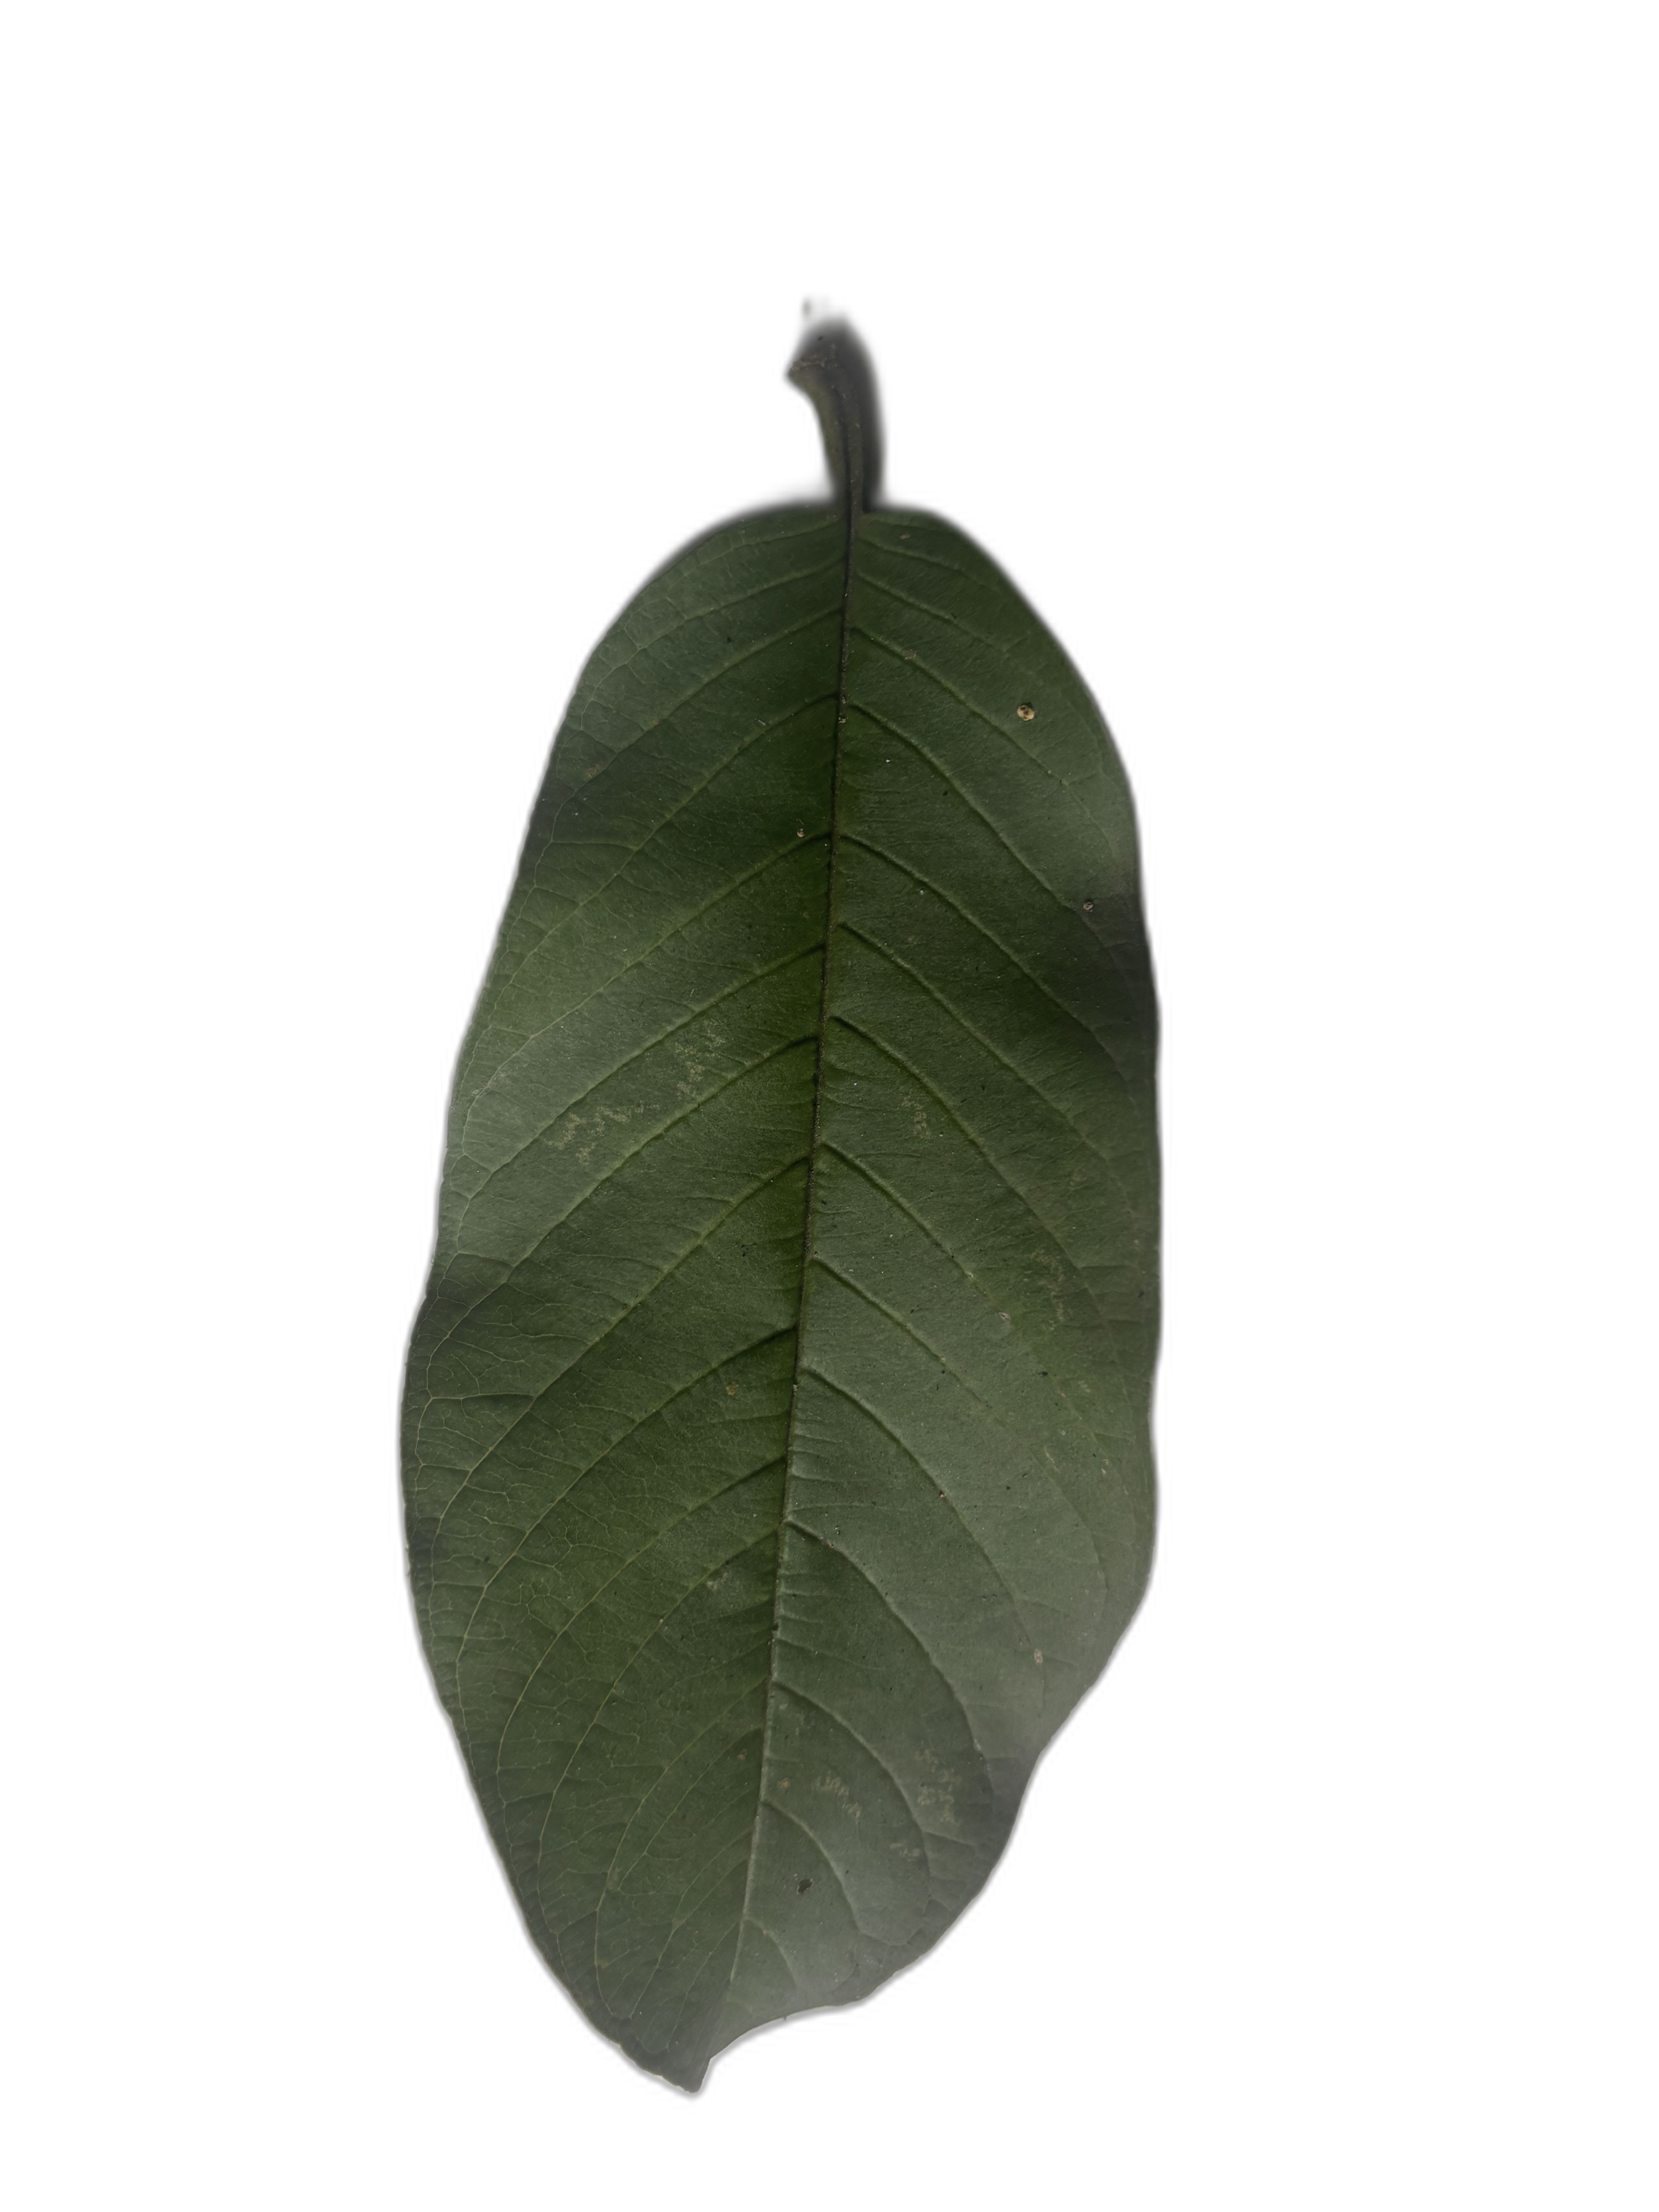
Plant part: leaf
Disease: Healthy